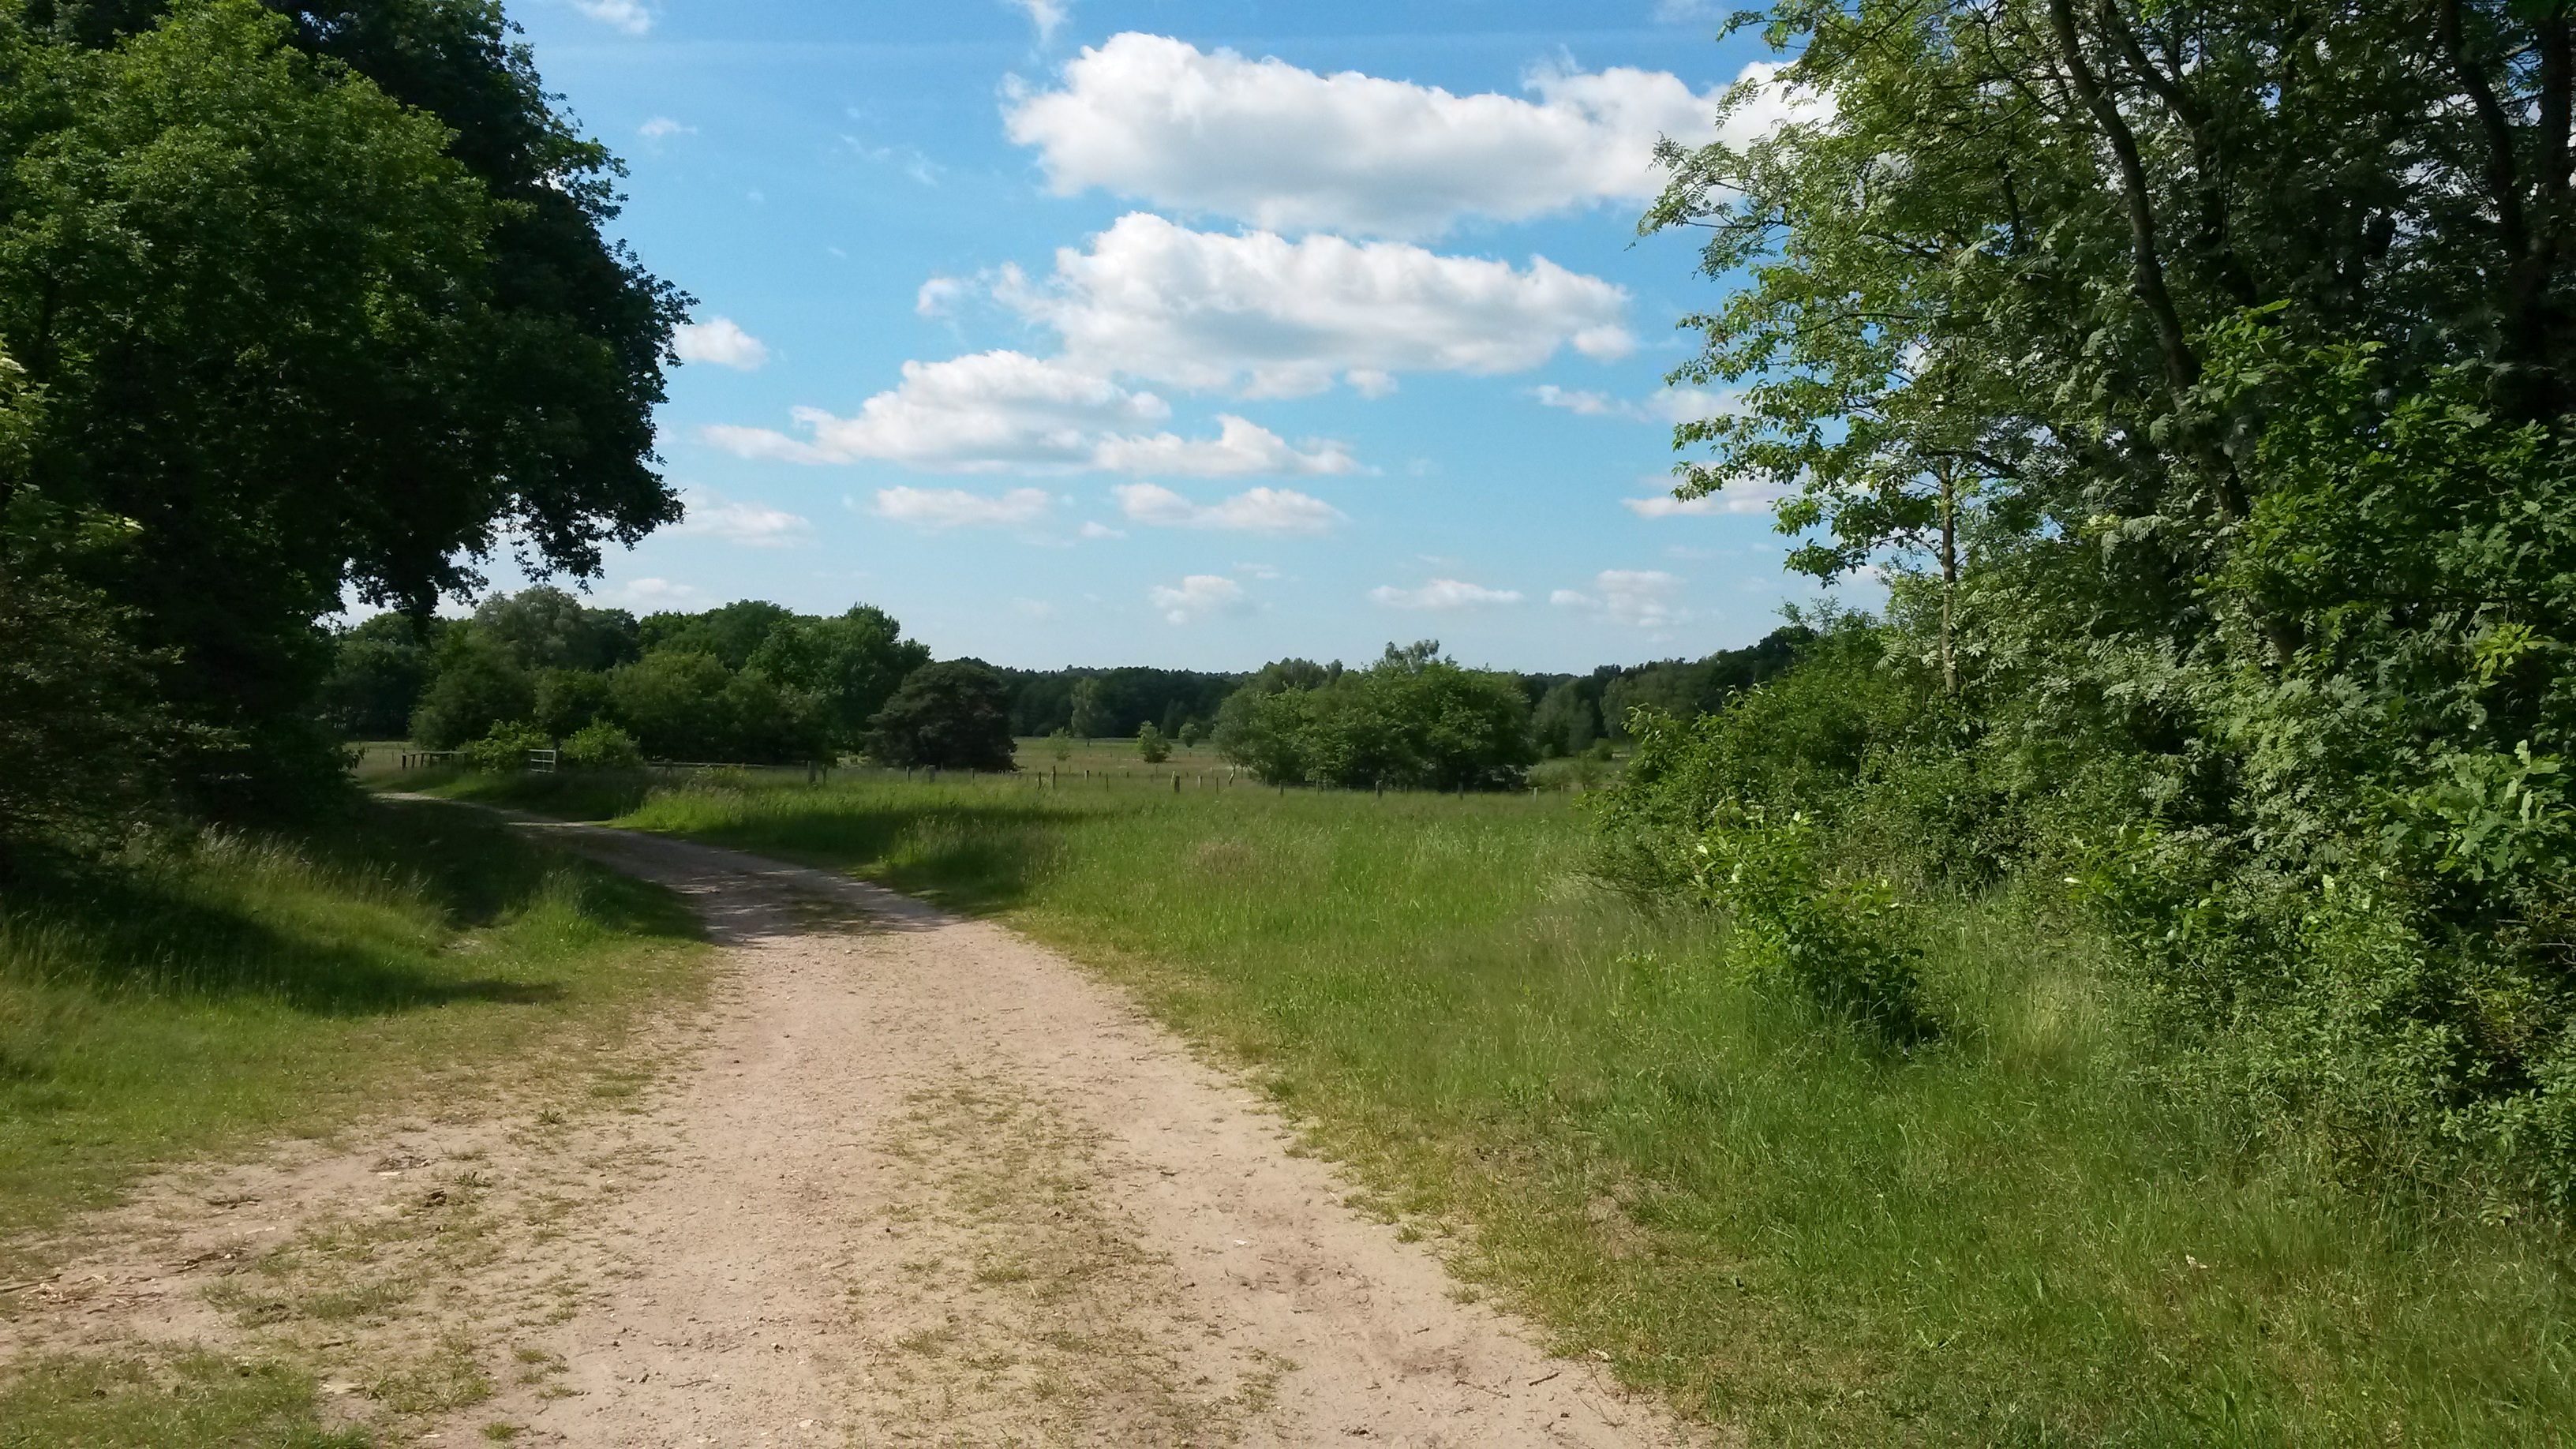
grass, road, hiking, trail, field, meadow, prairie, hill, summer, dirt road, pasture, soil, waterway, grassland, infrastructure, germany, habitat, away, ecosystem, rural area, natural environment, nonbuilding structure, land lot